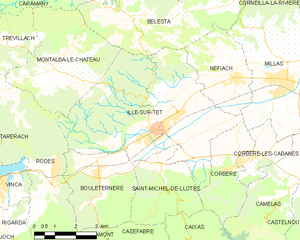
Ille-sur-Têt
Kort over kommunen
Kort over kommunen
Ille-sur-Têt er en by og kommune i departementet Pyrénées-Orientales i Sydfrankrig. Ille ligger i Roussillon, som er den franske del af Catalonien.